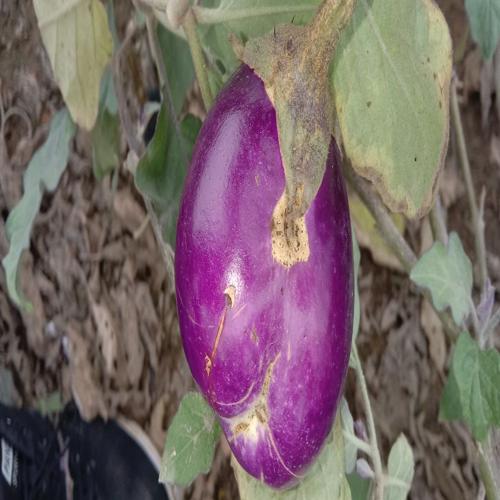
Label: Shoot and Fruit Borer